Crusade of 1267

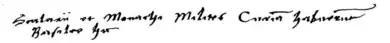
A line from the "Annales Basileenses" manuscript: "The knights of the Schaler and Mönch held a court [tournament] in Basel this [year]" ("Scalarii et Monachi milites curiam habuerunt Basilee hic"). This tournament was most likely connected with the crusade.

The crusaders that gathered at Basel were placed under the leadership of two knights, Sigfrid Mönch and Hemman (Johannes) Schaler, who were ministerials of the bishopric of Basel. The crusade lacked a noble leader, since ministerials were legally serfs.